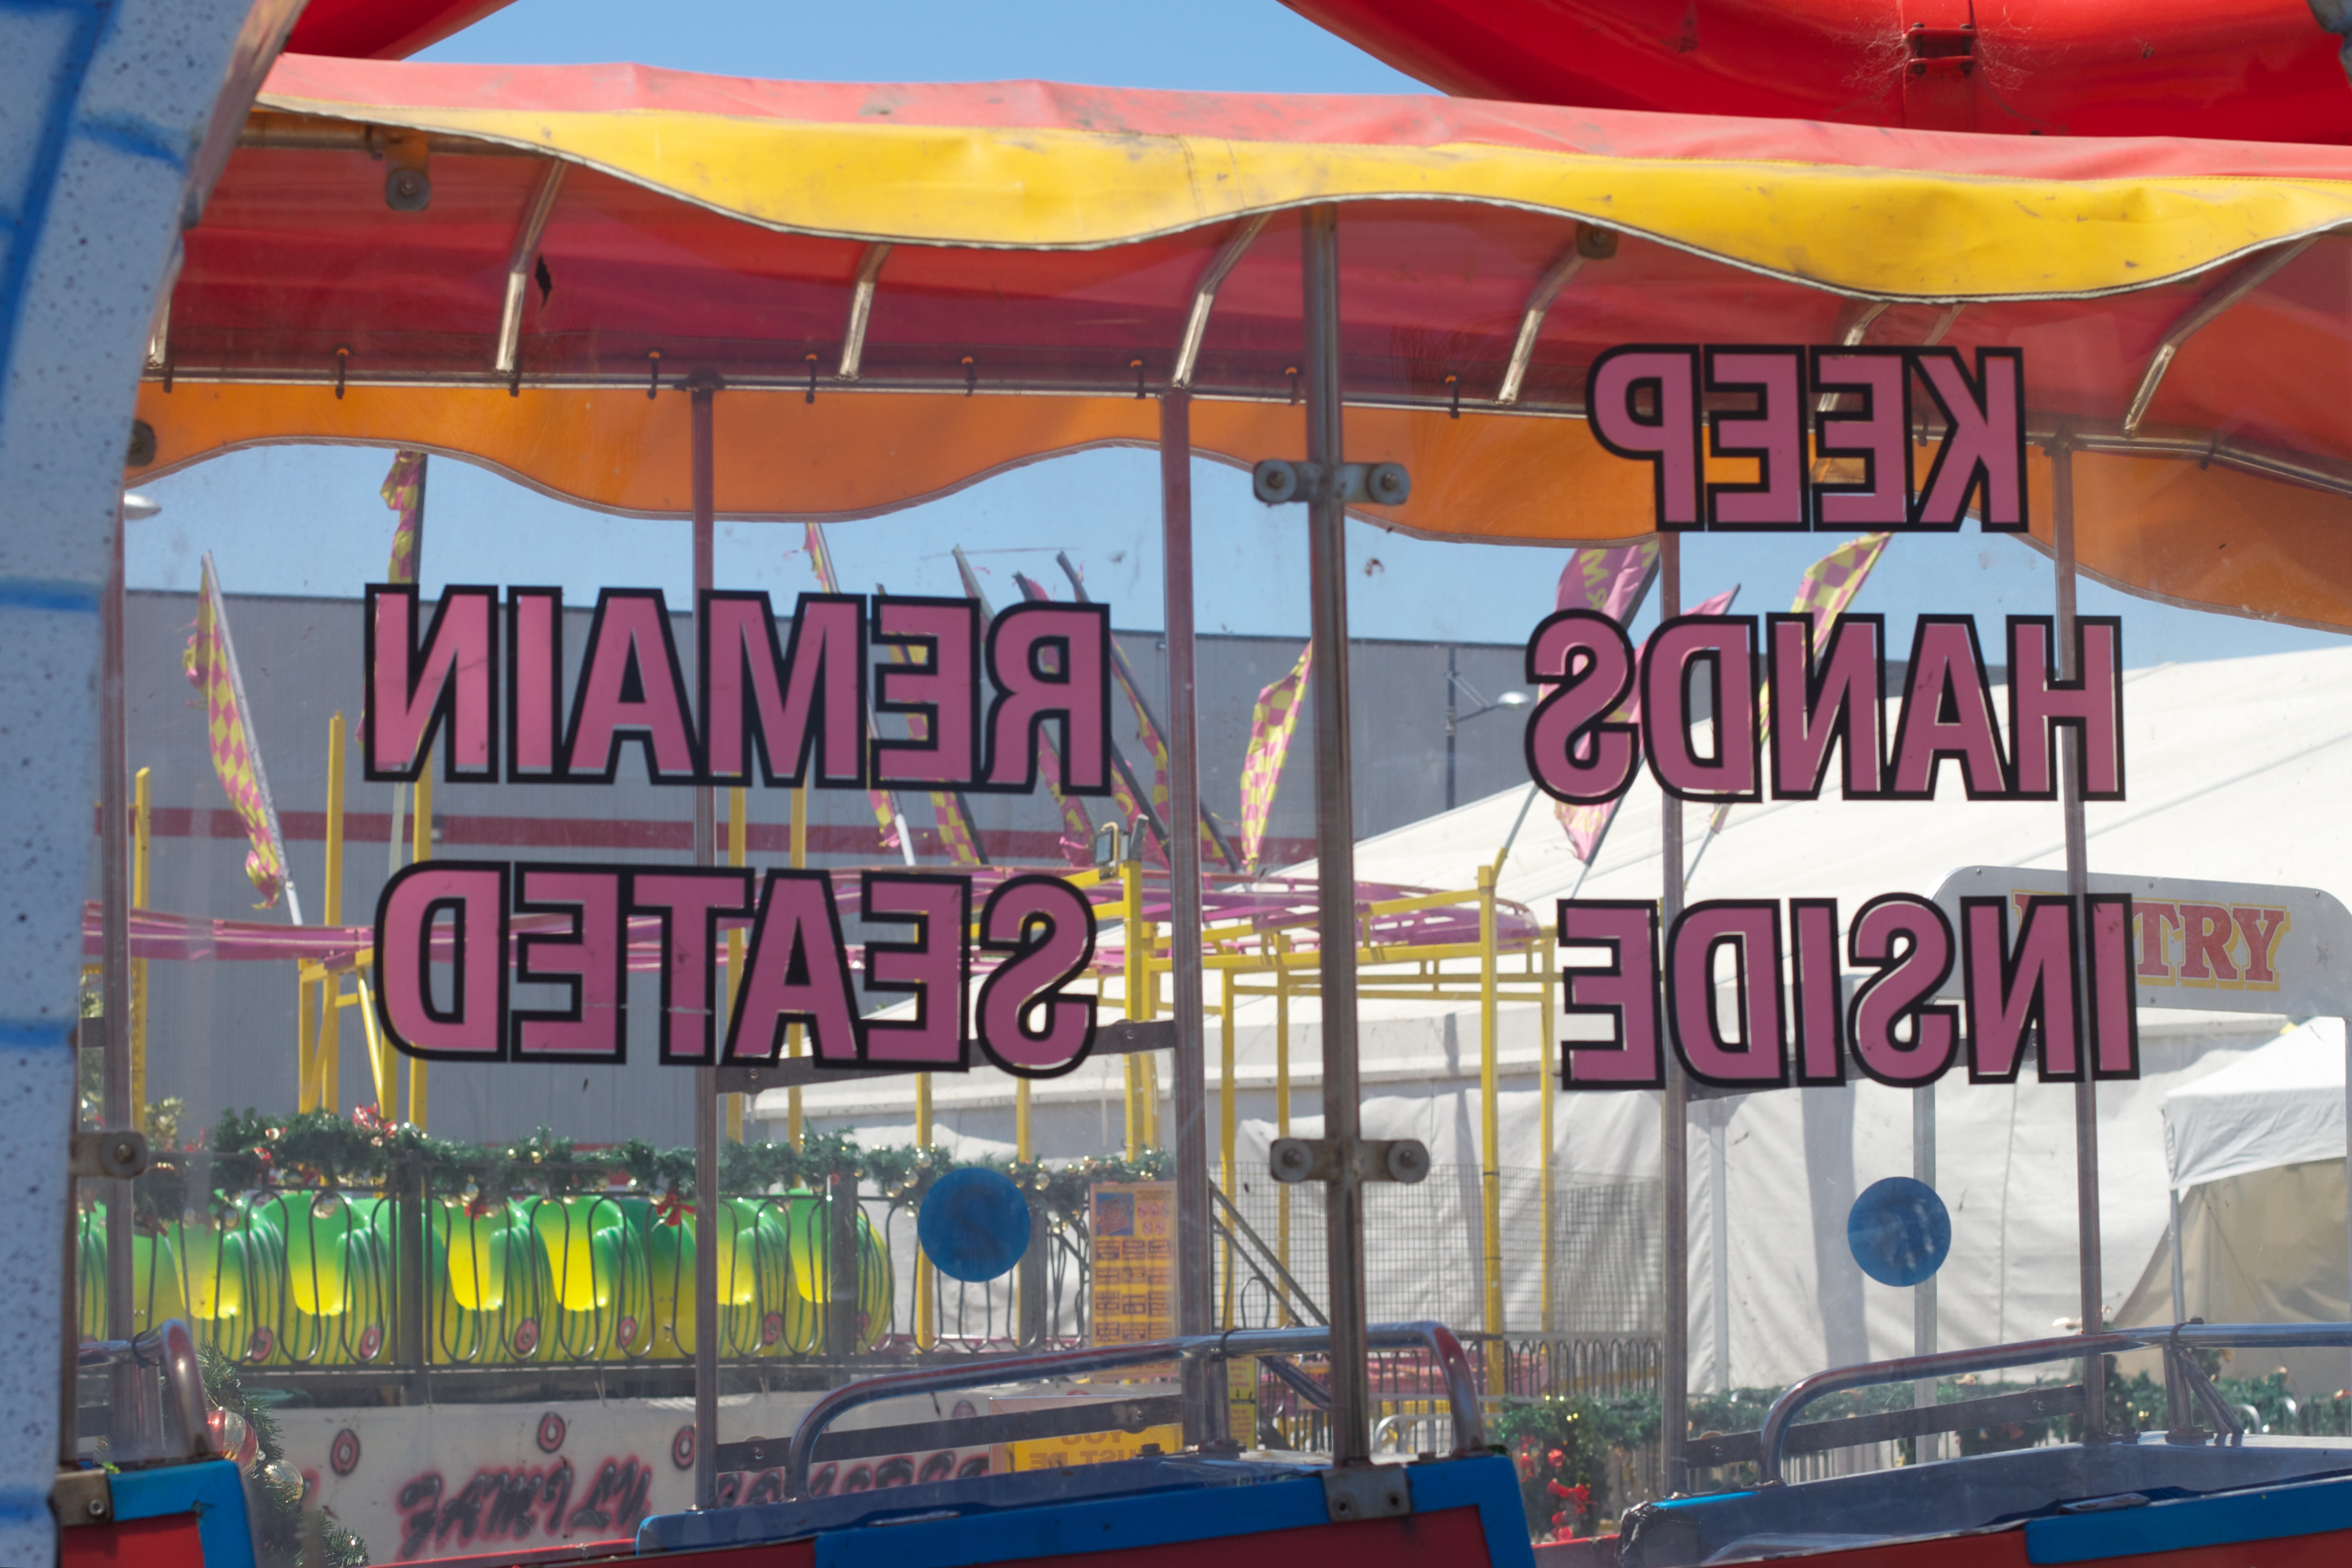
amusement park, art, festival, fair, auodyssey, amusement ride